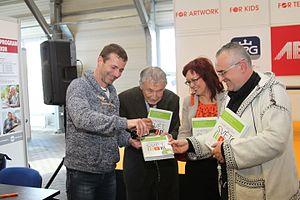
Rajko Doleček était un médecin tchèque d’origine tchéco-serbe, défenseur de l'hygiène de vie, et professeur de médecine au CHU d’Ostrava. Auteur de plus de 200 publications spécialisées, il a popularisé l’endocrinologie, la diabétologie, l'hygiène de vie et la diététique, en particulier à la télévision, et dans des ouvrages de vulgarisation. Actif en politique et dans la société civile, il a soutenu activement les positions serbes, pour lesquelles l’ancien président tchèque Václav Klaus eut une certaine sympathie.